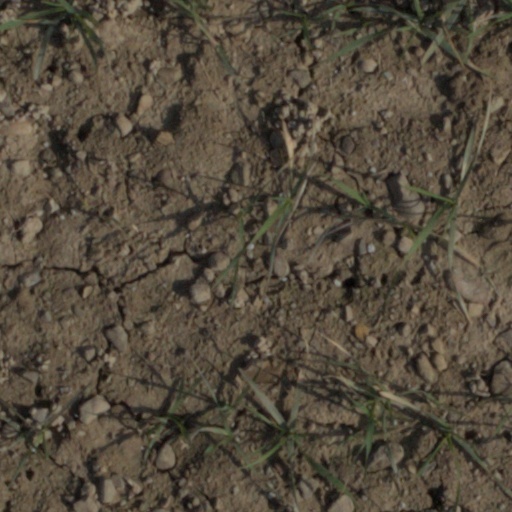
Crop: wheat